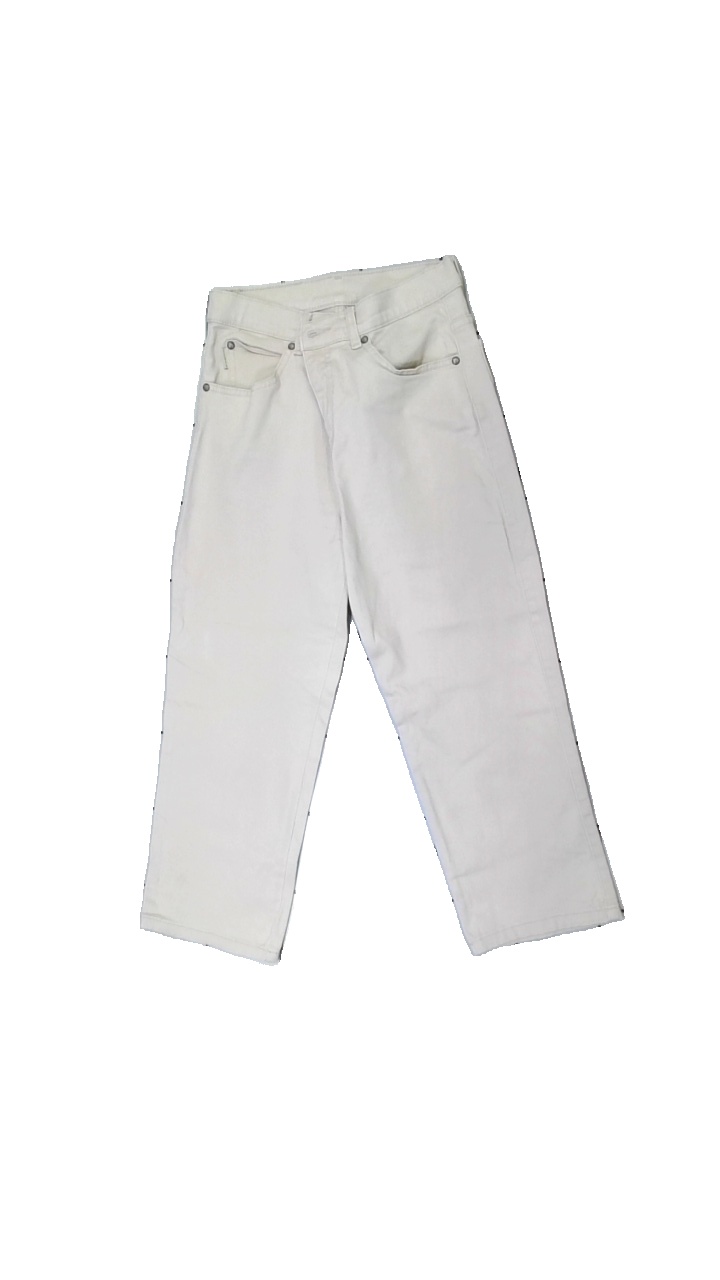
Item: Jeans (Ladies)
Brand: Flash
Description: Beige cropped jeans
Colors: Beige
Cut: Cropped
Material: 100% Cotton
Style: Denim
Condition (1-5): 5
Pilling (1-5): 5
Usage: Reuse
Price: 50-100